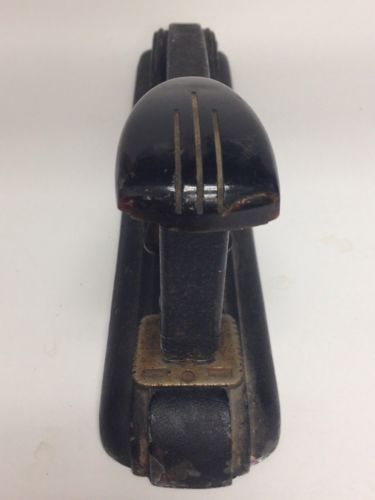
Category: stapler